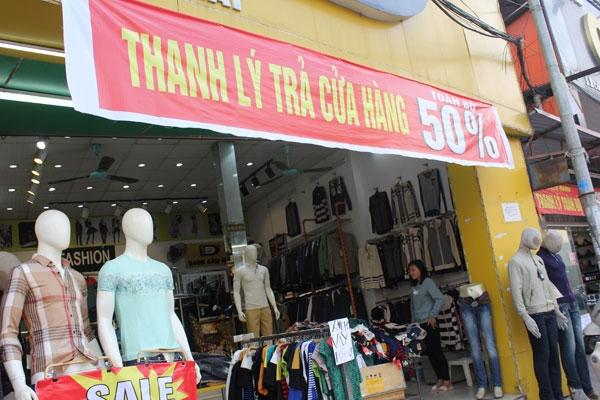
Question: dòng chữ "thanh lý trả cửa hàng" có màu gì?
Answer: dòng chữ "thanh lý trả cửa hàng" có màu vàng